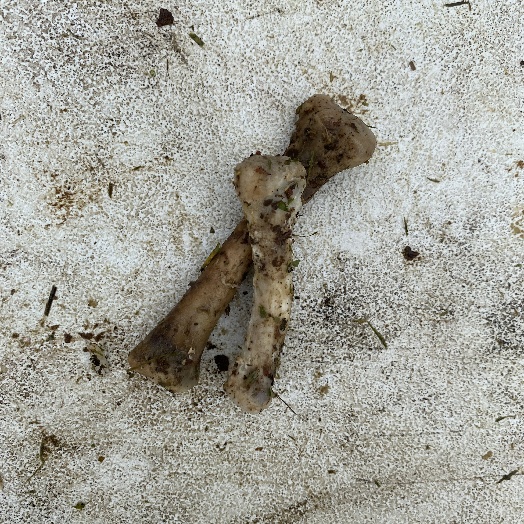
Label: Food Organics